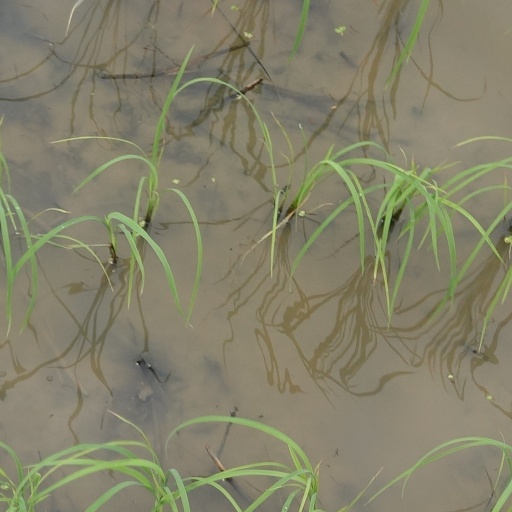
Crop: rice